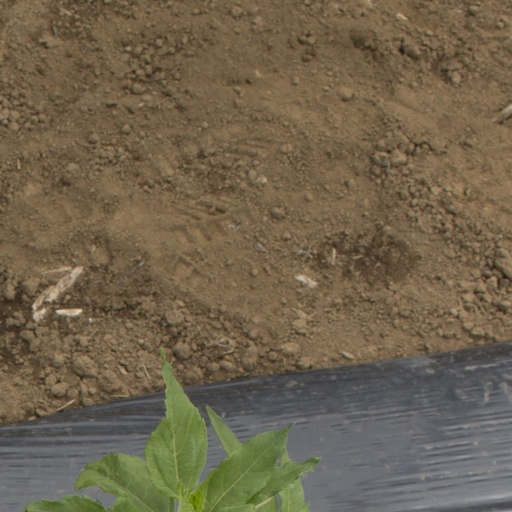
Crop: Jerusalem artichoke